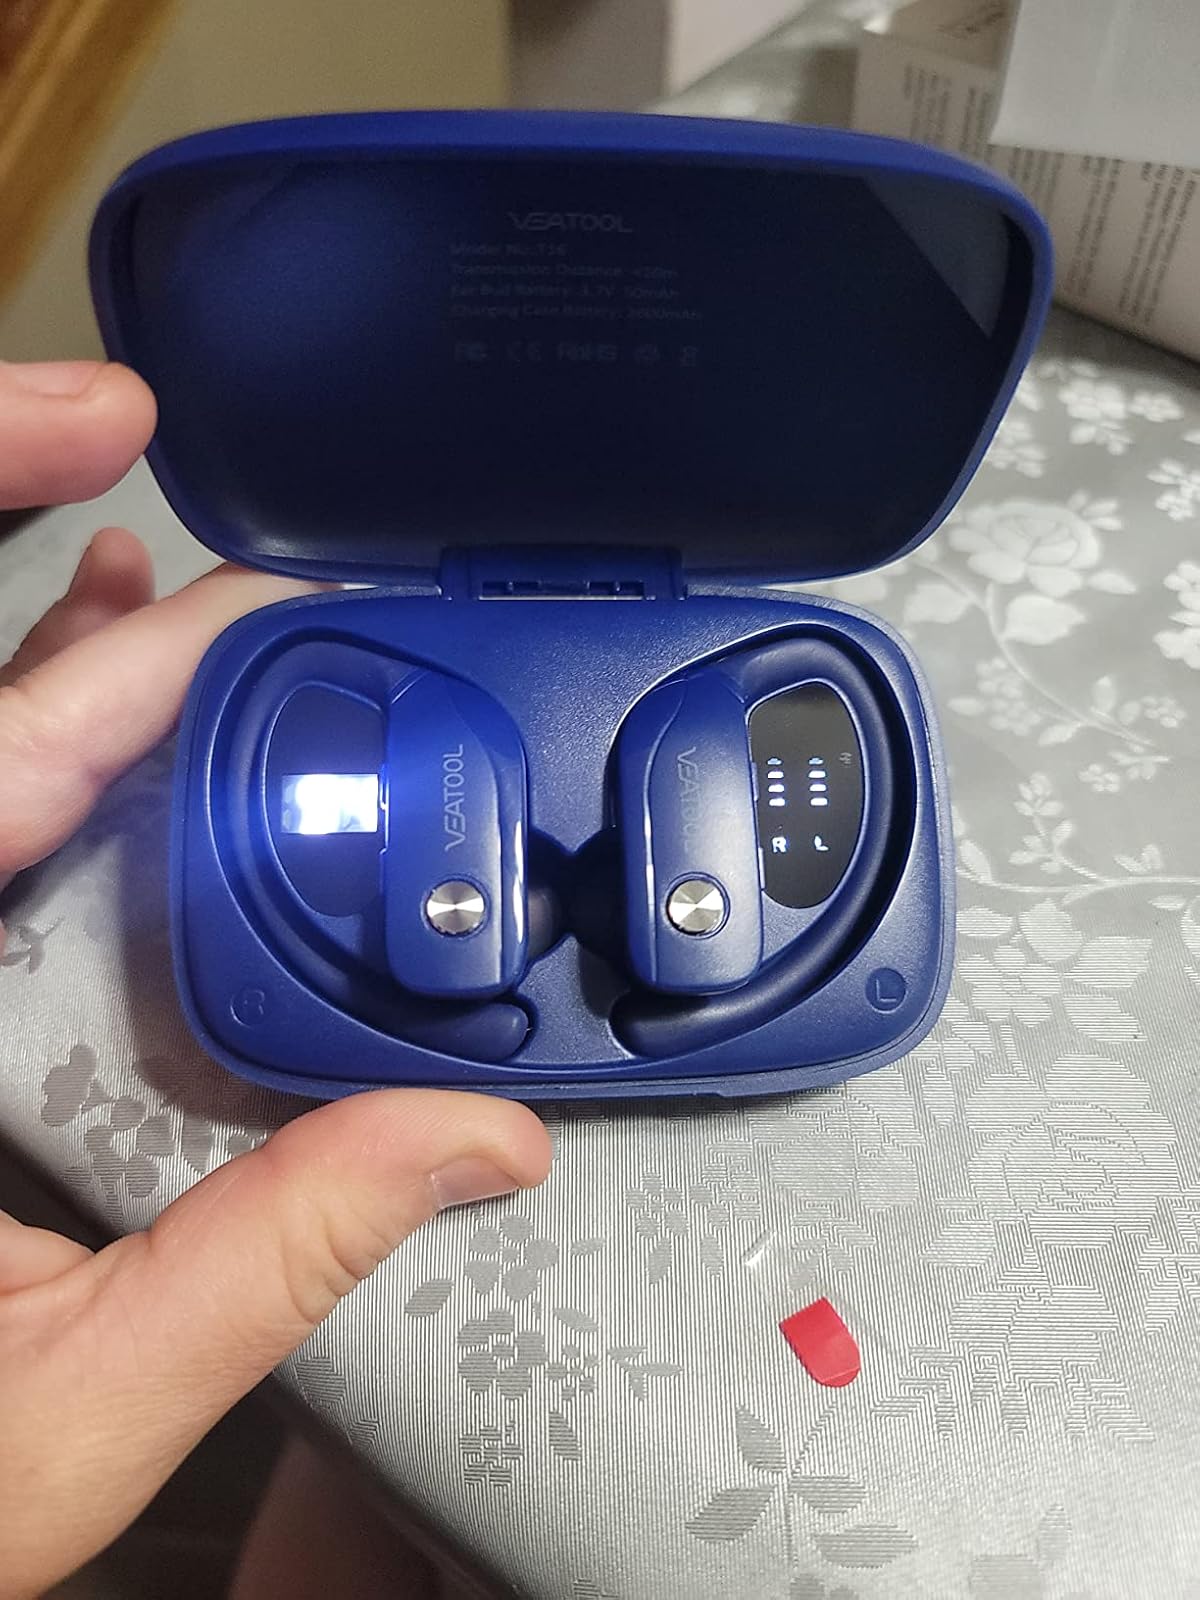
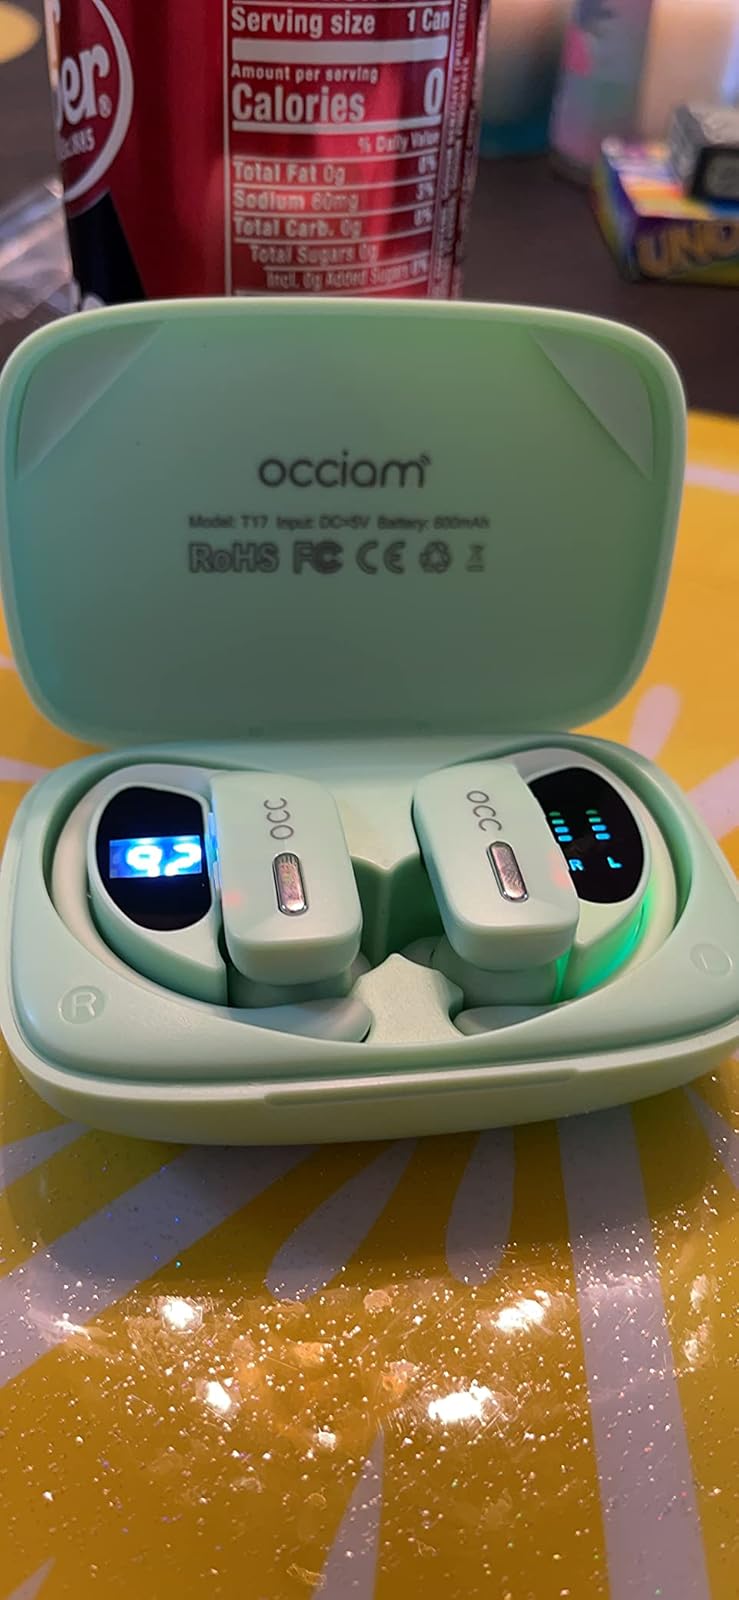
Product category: earbuds
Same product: no